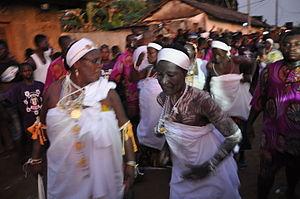
Le blanc, une des couleurs préférées des prêtresses traditionnelles. This is an image of Cultural Fashion or Adornment from Ivory Coast
La religion en Côte d'Ivoire est caractérisée par une très grande diversité des pratiques. D'après le recensement de 2014, les religions les plus pratiquées en Côte d’Ivoire sont l'islam avec 42,9 % et le christianisme avec 33,9 %. L'animisme, qui maintient une influence assez forte sur toutes les autres croyances, représente 3,6 % de la population. En marge de ces grands courants, 19,1 % des habitants n'ont pas de religion.